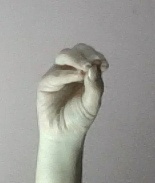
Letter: ha